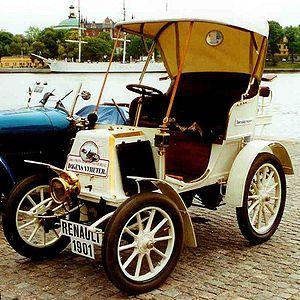
Créée en 1898, l'entreprise Renault est un constructeur automobile français dont l'histoire est indissociable de celle de la France du XXᵉ siècle, de la Seconde industrialisation et de la fabrication en grandes séries. L'entreprise participe aux deux conflits mondiaux, subit la crise des années 1930, connait une nationalisation en 1945 pour avoir collaboré avec l'occupant allemand, puis une privatisation dans les années 1990. Elle est également le théâtre de mouvements sociaux marquants : grèves du chronométrage en 1912-1913, occupations d'usines durant le Front populaire en 1936, mouvements sociaux de 1968, etc. Elle est également marquée par des avancées sociales majeures.
La Renault Type D est une automobile du constructeur automobile Renault, conçue par Louis Renault en 1901.
Le groupe Renault [ʁəno] est un constructeur automobile français. Il est lié aux constructeurs japonais Nissan depuis 1999 et Mitsubishi depuis 2017, à travers l'alliance Renault-Nissan-Mitsubishi qui est, au premier semestre 2017, le premier constructeur automobile mondial. Le groupe Renault possède des usines et filiales à travers le monde entier. Fondée par les frères Louis, Marcel et Fernand Renault en 1899, l'entreprise joue, lors de la Première Guerre mondiale, un rôle essentiel. Elle se distingue ensuite rapidement par ses innovations, en profitant de l'engouement pour la voiture des « années folles » et produit alors des véhicules « haut de gamme ».